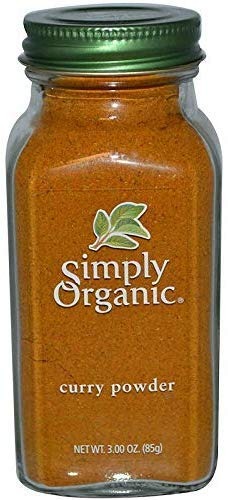
Item Name: Simply Organic, curry powder 3.00 oz (85 g) [parallel import goods]
Value: 1.0
Unit: Count

Price: 5.33